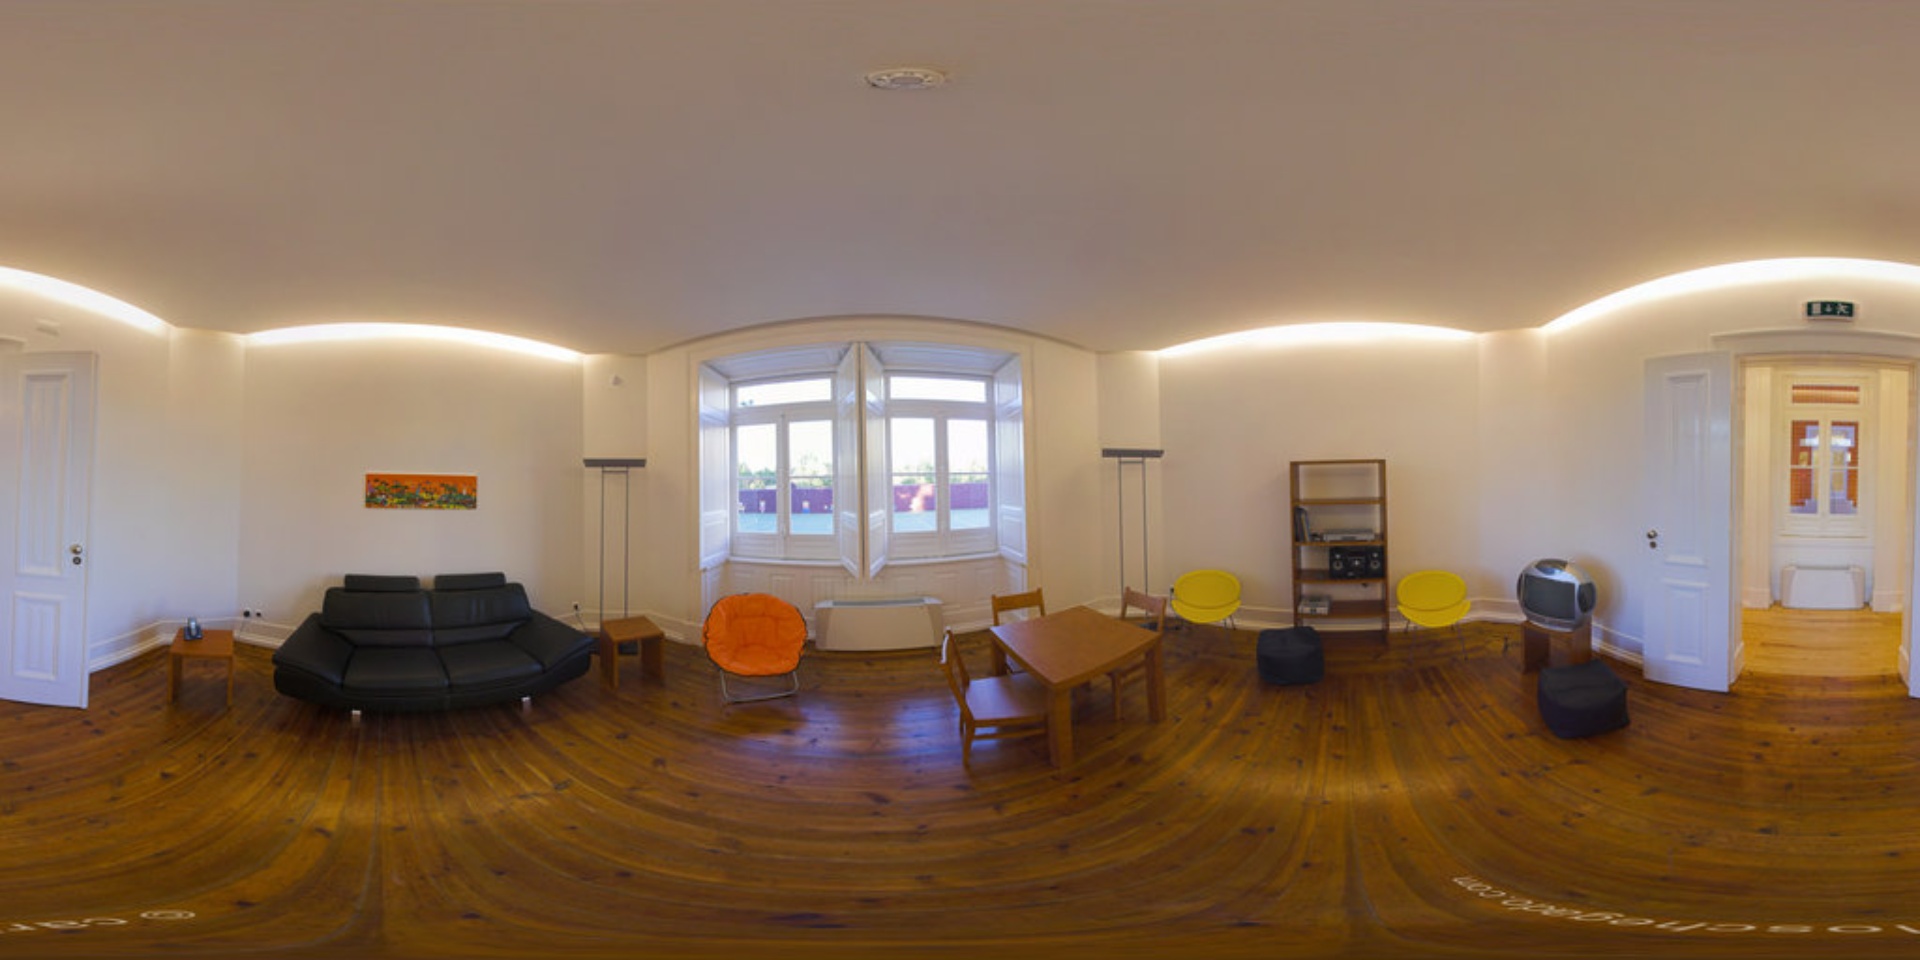
Referred object: Orange chair in front of the window

Referred object: the orange round chair